The Demons of St. Petersberg

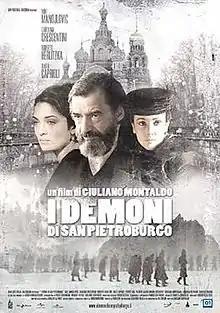

The Demons of St. Petersberg is a 2008 Italian drama film directed by Giuliano Montaldo.